Swansea University

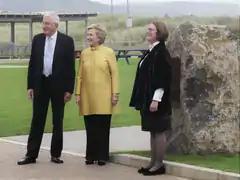
Former Vice-Chancellor Professor Richard Williams, Hillary Clinton and former head of the School of Law Professor Elwen Evans at Swansea University, 2017

The Hillary Rodham Clinton School of Law is the largest law school in Wales and ranks third in the UK for criminology and 22nd in the UK for law (The Times Good University Guide 2019). Swansea University opened its School of Law in 1994, in order to complement its departments in engineering, the sciences, and arts and humanities. Known previously as the College of Law and Criminology, the school's name changed on 14 October 2017, as part of a ceremony including the conferment of an honorary doctorate on Hillary Clinton.